New York State Office of Parks, Recreation and Historic Preservation

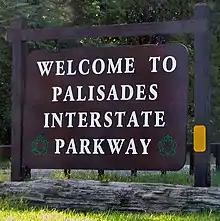
The Palisades Interstate Parkway was a priority project during the 1950s.

New York's park system continued expansion after World War II ended. The creation or completion of various parkways in the state, such as the Palisades Interstate Parkway and Lake Ontario Parkway, received priority during the 1950s. As visitation to New York's state parks increased following the war, new lands were sought for state parks, including unsuccessful attempts to expand into the Forest Preserve. Increased funding for parks made available in the 1960s did allow for the purchase of several large tracts throughout the state for parkland development. The state also began at this time to expand into new areas, such as an increase in boating facilities and establishment of parks within New York City.